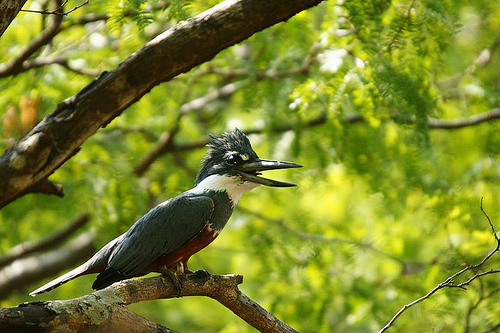
this long billed, red breasted bird, has gray wings and a white eyebrow.
this bird is green with red on its stomach and has a long, pointy beak.
this bird has a very large straight bill, a blue gray head and wings, and a white throat.
the birds has a black crown, white nape and throat and brown breast and belly.
this bicolored bird has abnormally large black eyes, a larger than normal black bill, and a white assortment of feathers around its neck.
this bird has feathers that are black and has a long black billa small green bird with a white throat, a very large beak and a green mohawk.
this small bird has a medium sized beak and a white throat and darker body.
this bird has a long black bill and grey wings with a white throat.
this bird has a long pointed bill, with a green back.
Species: Ringed Kingfisher